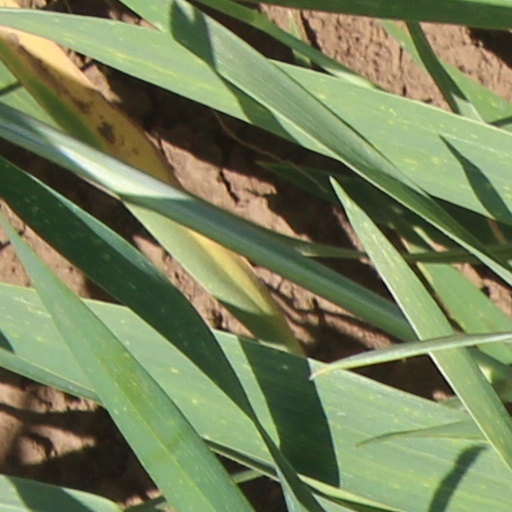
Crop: wheat